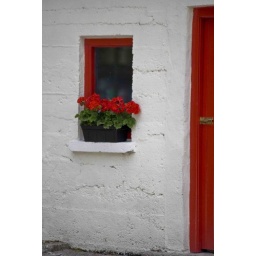
Red flowers in red window